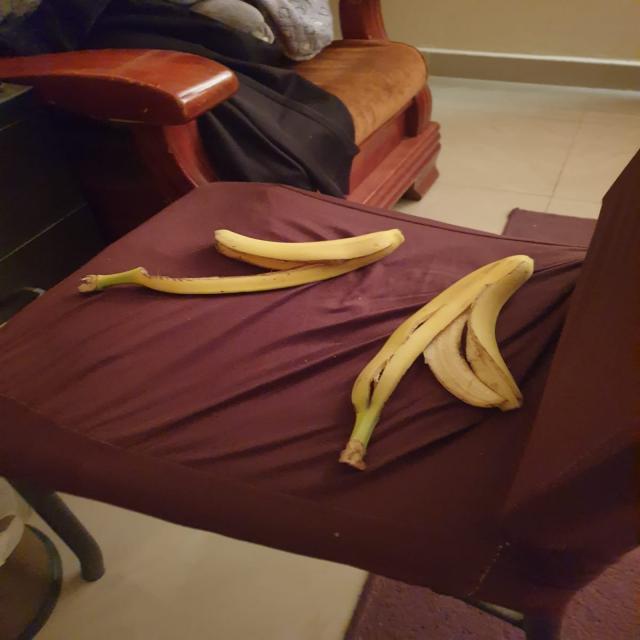
Label: bananas